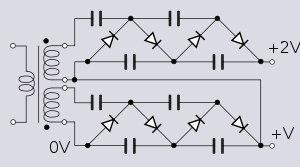
Un multiplicateur de tension est un circuit électrique redresseur, ayant pour entrée une tension alternative et pour sortie une tension continue plus élevée que celle d'entrée. Il utilise typiquement des condensateurs et des diodes.